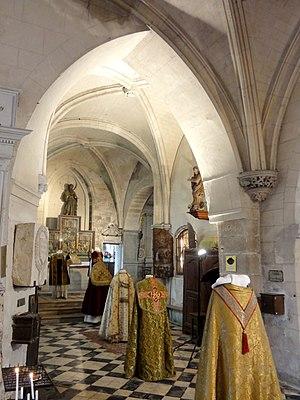
Chœur nord.
L'église Saint-Denis-et-Saint-Jean-Baptiste est une église catholique paroissiale située à Saintines, dans le département français de l'Oise et la région Hauts-de-France. C'est une ancienne église de pèlerinage, où les fidèles venaient de loin pour vénérer une relique de saint Jean-Baptiste, ramenée de Croisade par un seigneur local, et pour se baigner dans la fontaine saint Jean-Baptiste en espérant la guérison de leurs maux, en particulier l'épilepsie. La double nef gothique flamboyante répond aux besoins d'accueil aux temps forts du pèlerinage, soit les huit jours à partir de la veille de la fête de la Saint-Jean, le 24 juin de chaque année. Les deux nefs sont séparées par de grandes arcades ouvertes dans le mur nord de l'ancienne nef romane, dédiée à saint Denis. De la période romane, et plus précisément des années 1120, date aussi le clocher trapu. Sa base est en même temps la première travée du chœur Saint-Denis, et possède l'une des voûtes d'ogives les plus anciennes du département. Les chapiteaux romans ont malheureusement tous été mutilés à l'intérieur de l'église, mais il en restent à côté des baies du clocher.